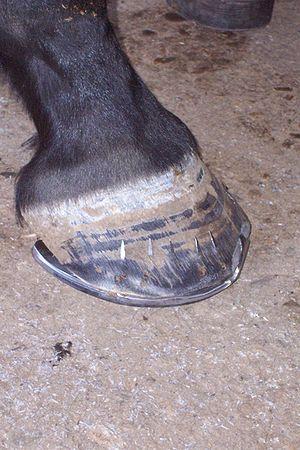
Le sabot est une structure de corne qui recouvre la partie terminale du pied d'un mammifère ongulé.